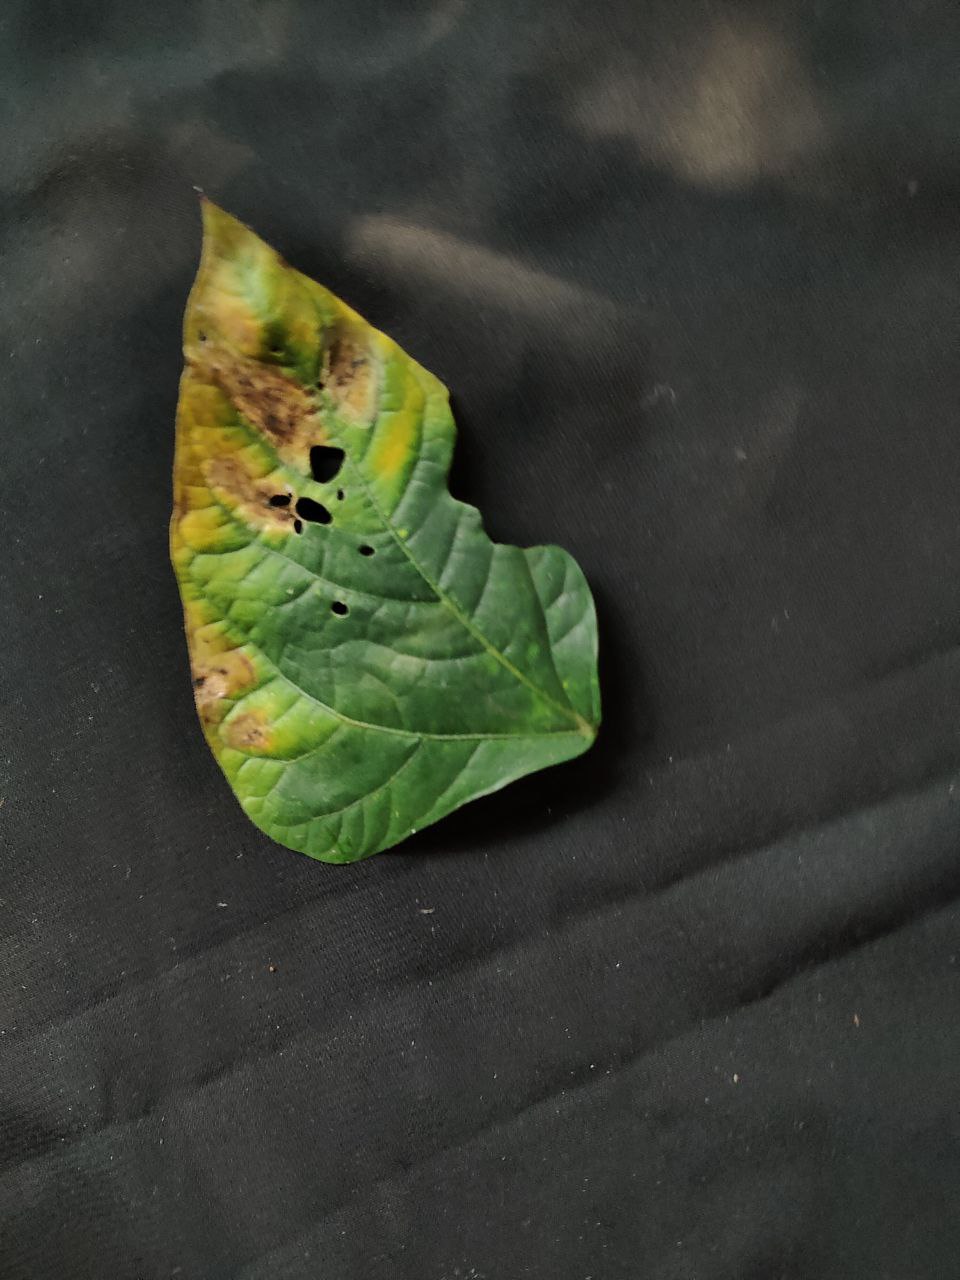
Crop: cowpea
Leaf condition: Bacterial wilt